Cross-gender acting

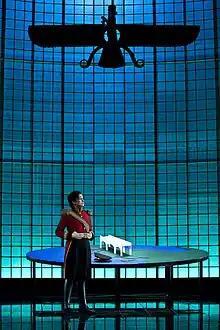
Katarina Karnéus as Serse in a 2009 production of "Serse" at the Royal Swedish Opera.

Japanese kabuki theatre began in the 17th century with all-female troupes performing both male and female roles. In 1629 the disrepute of kabuki performances (or of their audiences) led to the banning of women from the stage, but kabuki's great popularity inspired the formation of all-male troupes to carry on the theatrical genre. In kabuki, the portrayal of female characters by men is known as "onnagata". The practice is detailed in a story of the same name by the Japanese writer, Yukio Mishima. All roles in Noh dramas are traditionally played by male actors; actors playing female roles wear feminine costumes and female-featured masks.